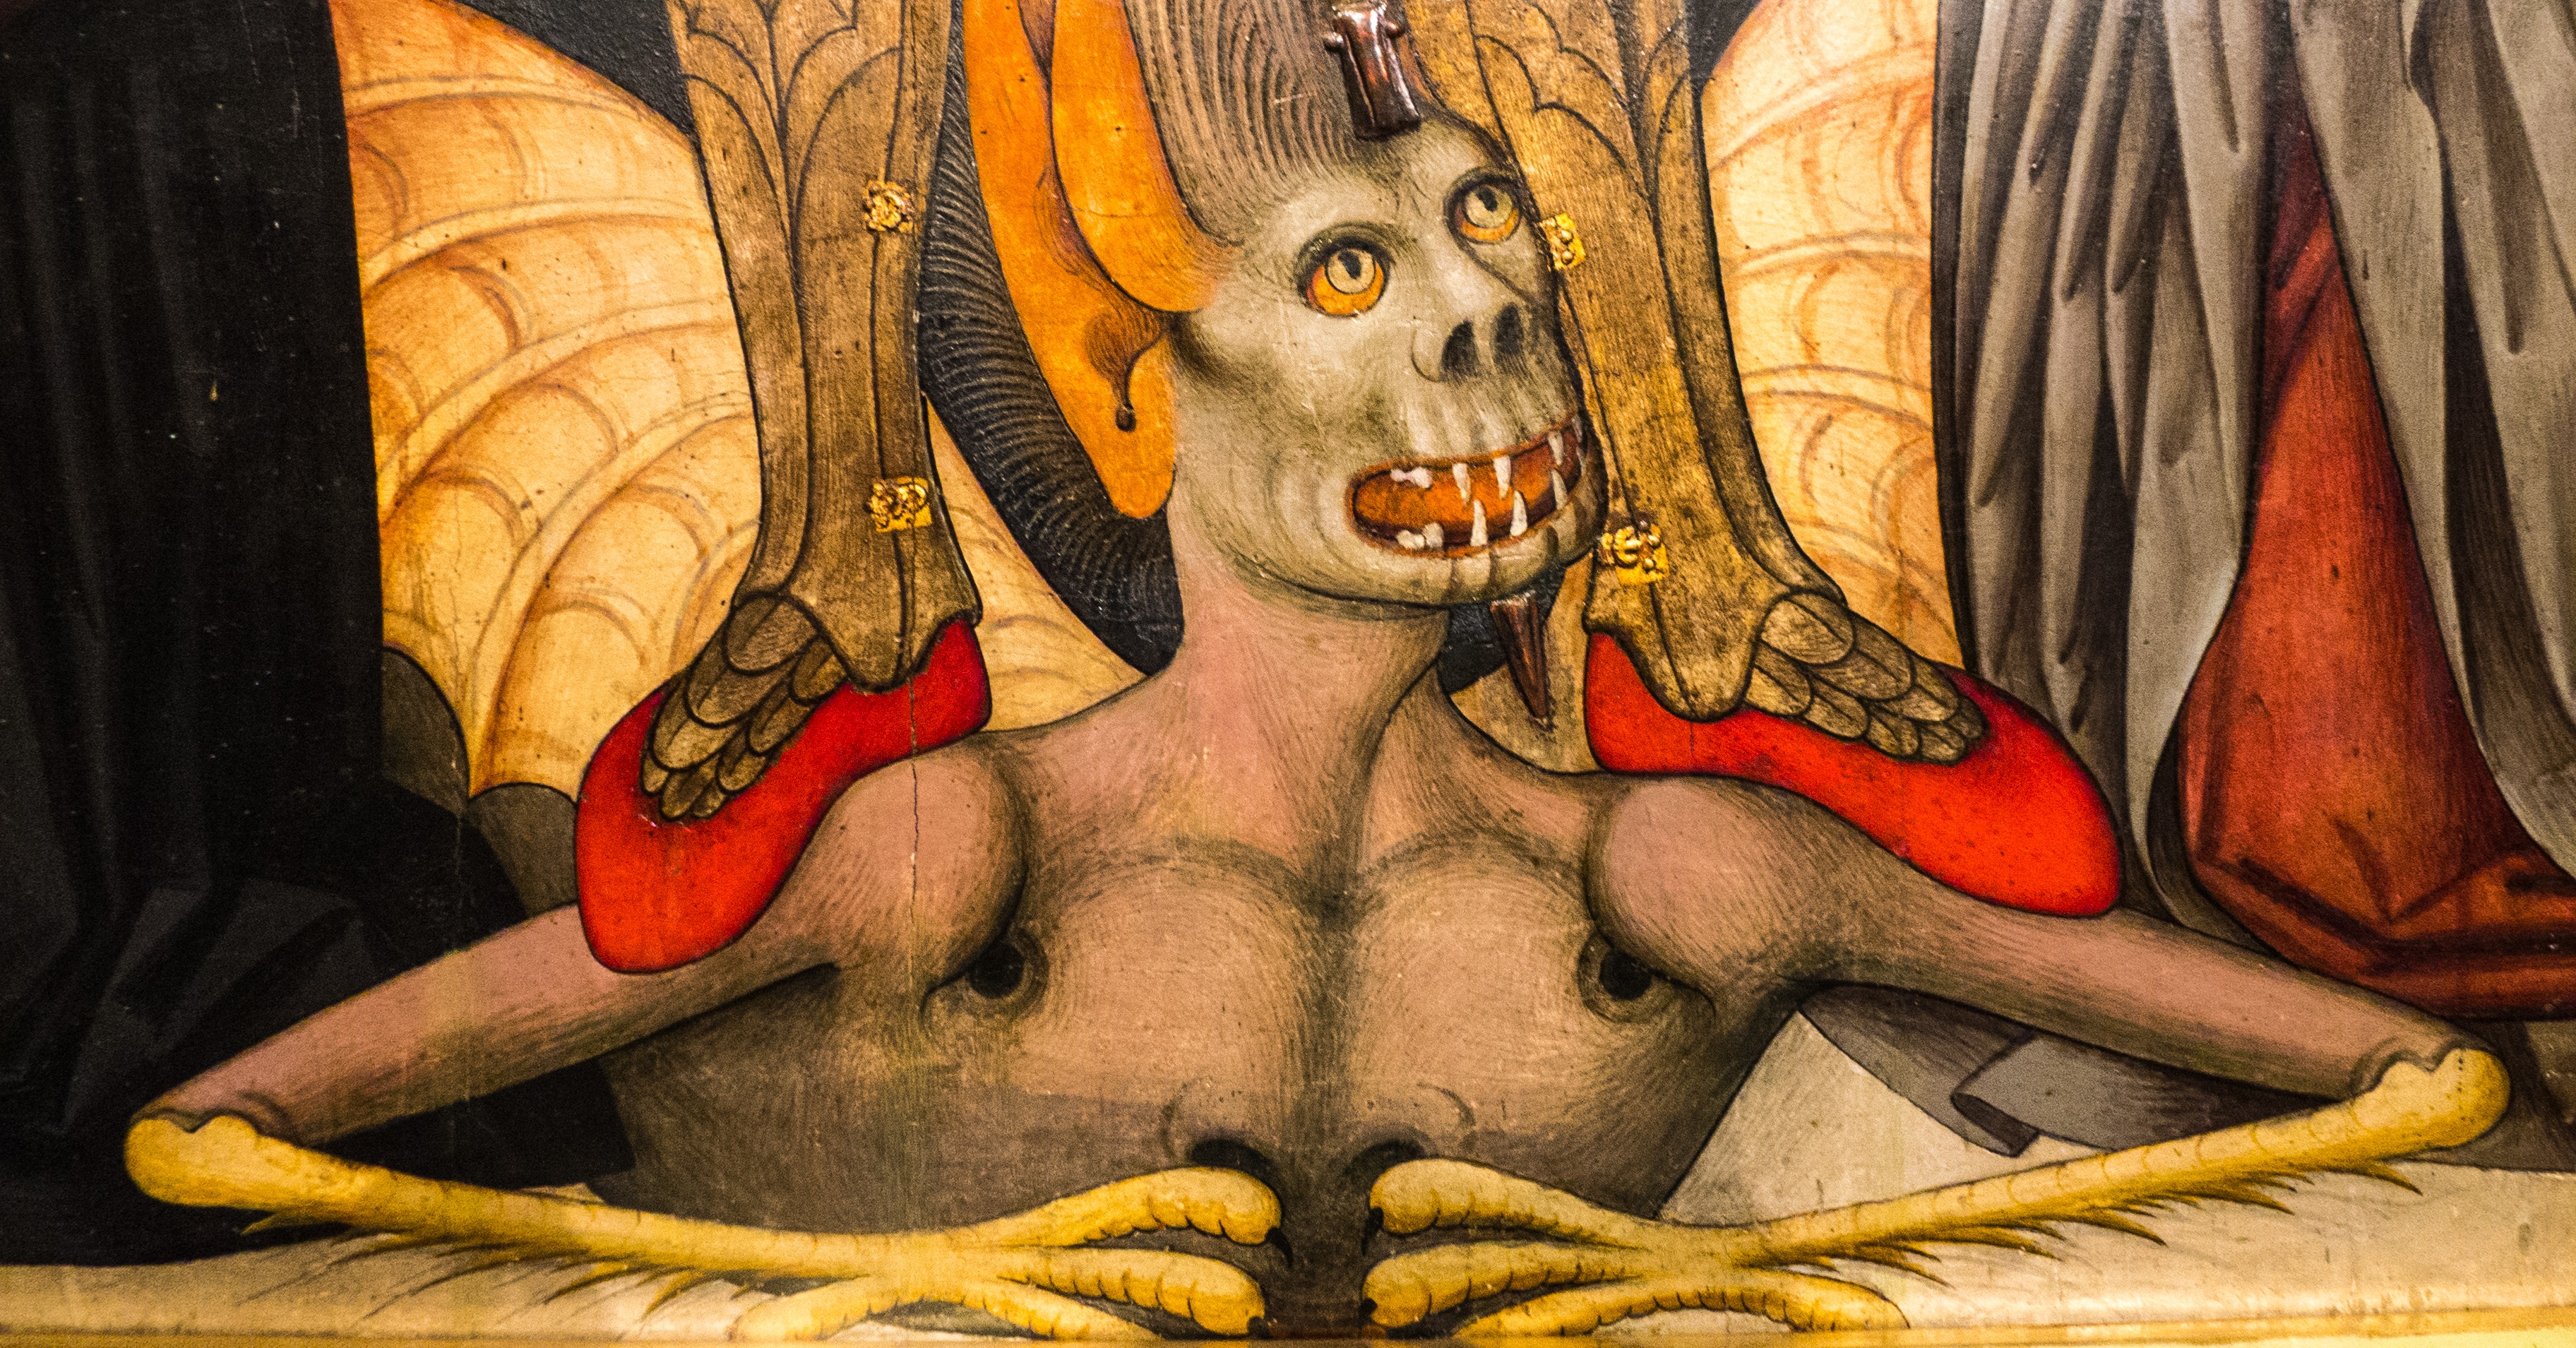
halloween, human, painting, art, fear, illustration, monster, ghost, chilling, terror, teeth, demon, mythology, organism, mythical creature, modern art, fictional character, visual arts, supernatural creature